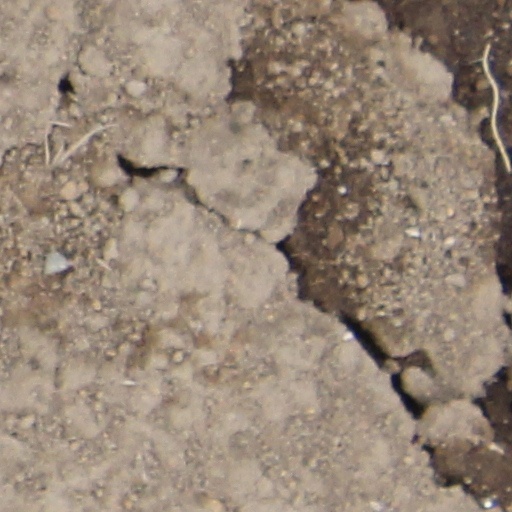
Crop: wheat